Gims

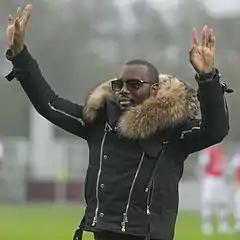
Gims in 2013, wearing his sunglasses which allow him to remain anonymous in the street when he takes them off

Gandhi Djuna was born on 6 May 1986 in Kinshasa, Zaire (now the Democratic Republic of the Congo since 1997). He comes from a family of musicians: his father Djanana Djuna is the singer of Papa Wemba's Viva La Musica troupe. His parents, who were undocumented immigrants, moved to France in 1988 when he was two years old.